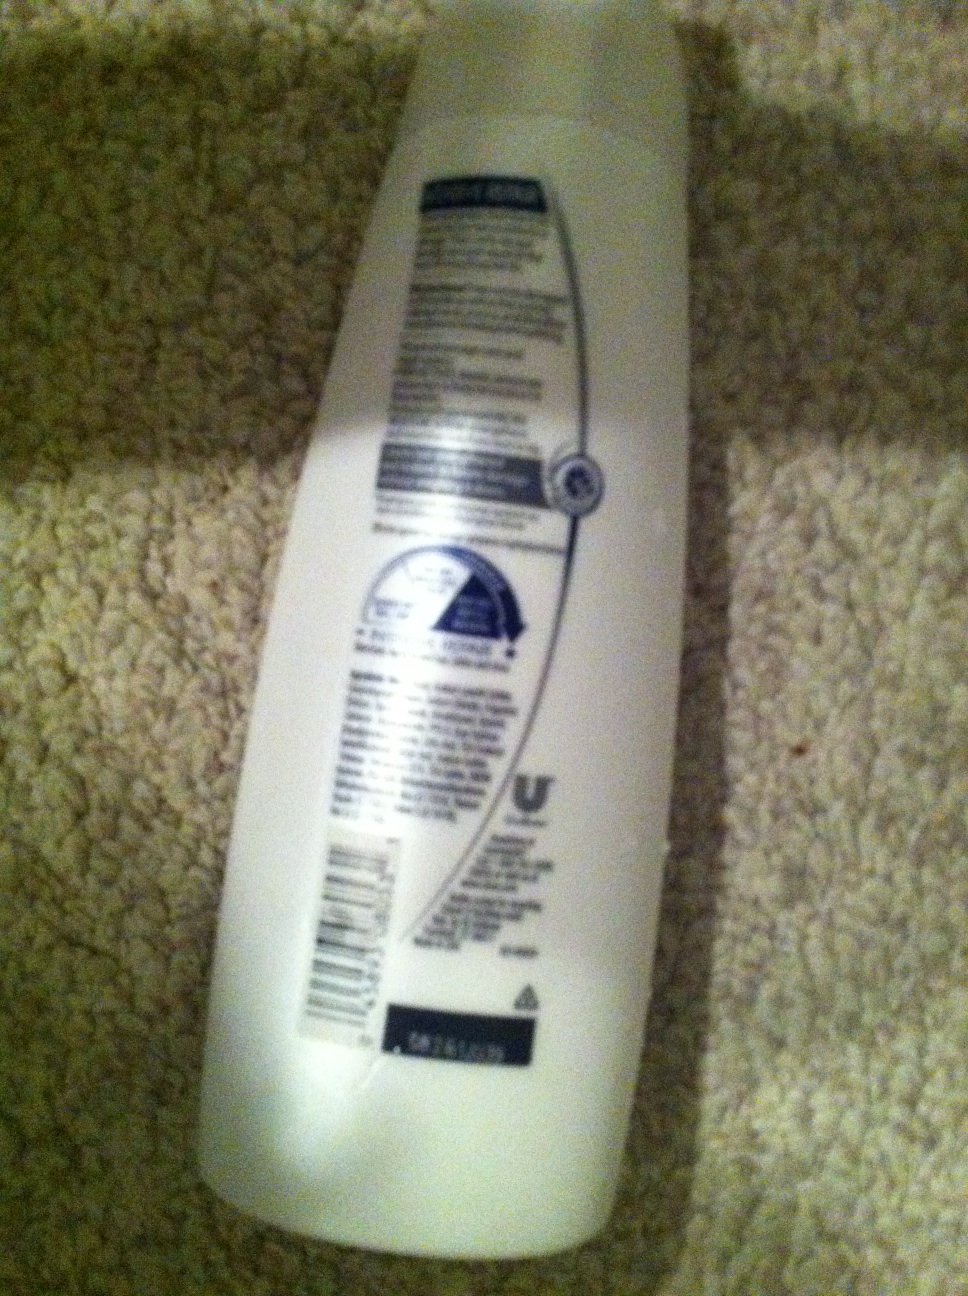Question: What are the usages instructions on this shampoo bottle?
Answer: unanswerable